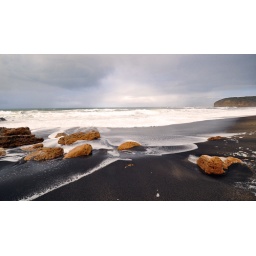
black mineral sands washing over the beach added an interesting contrast to the white froth left from the wave action  d90